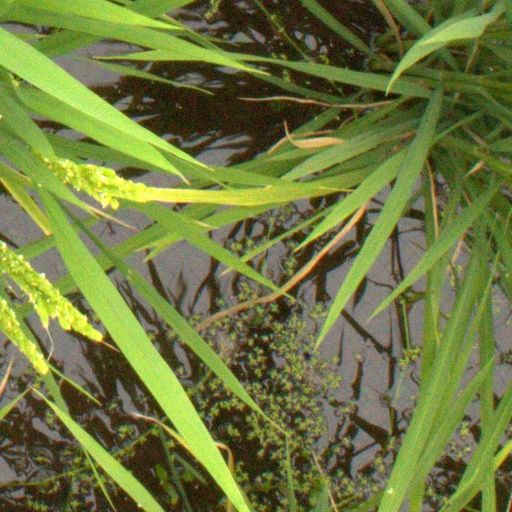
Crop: rice